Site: brandenburg
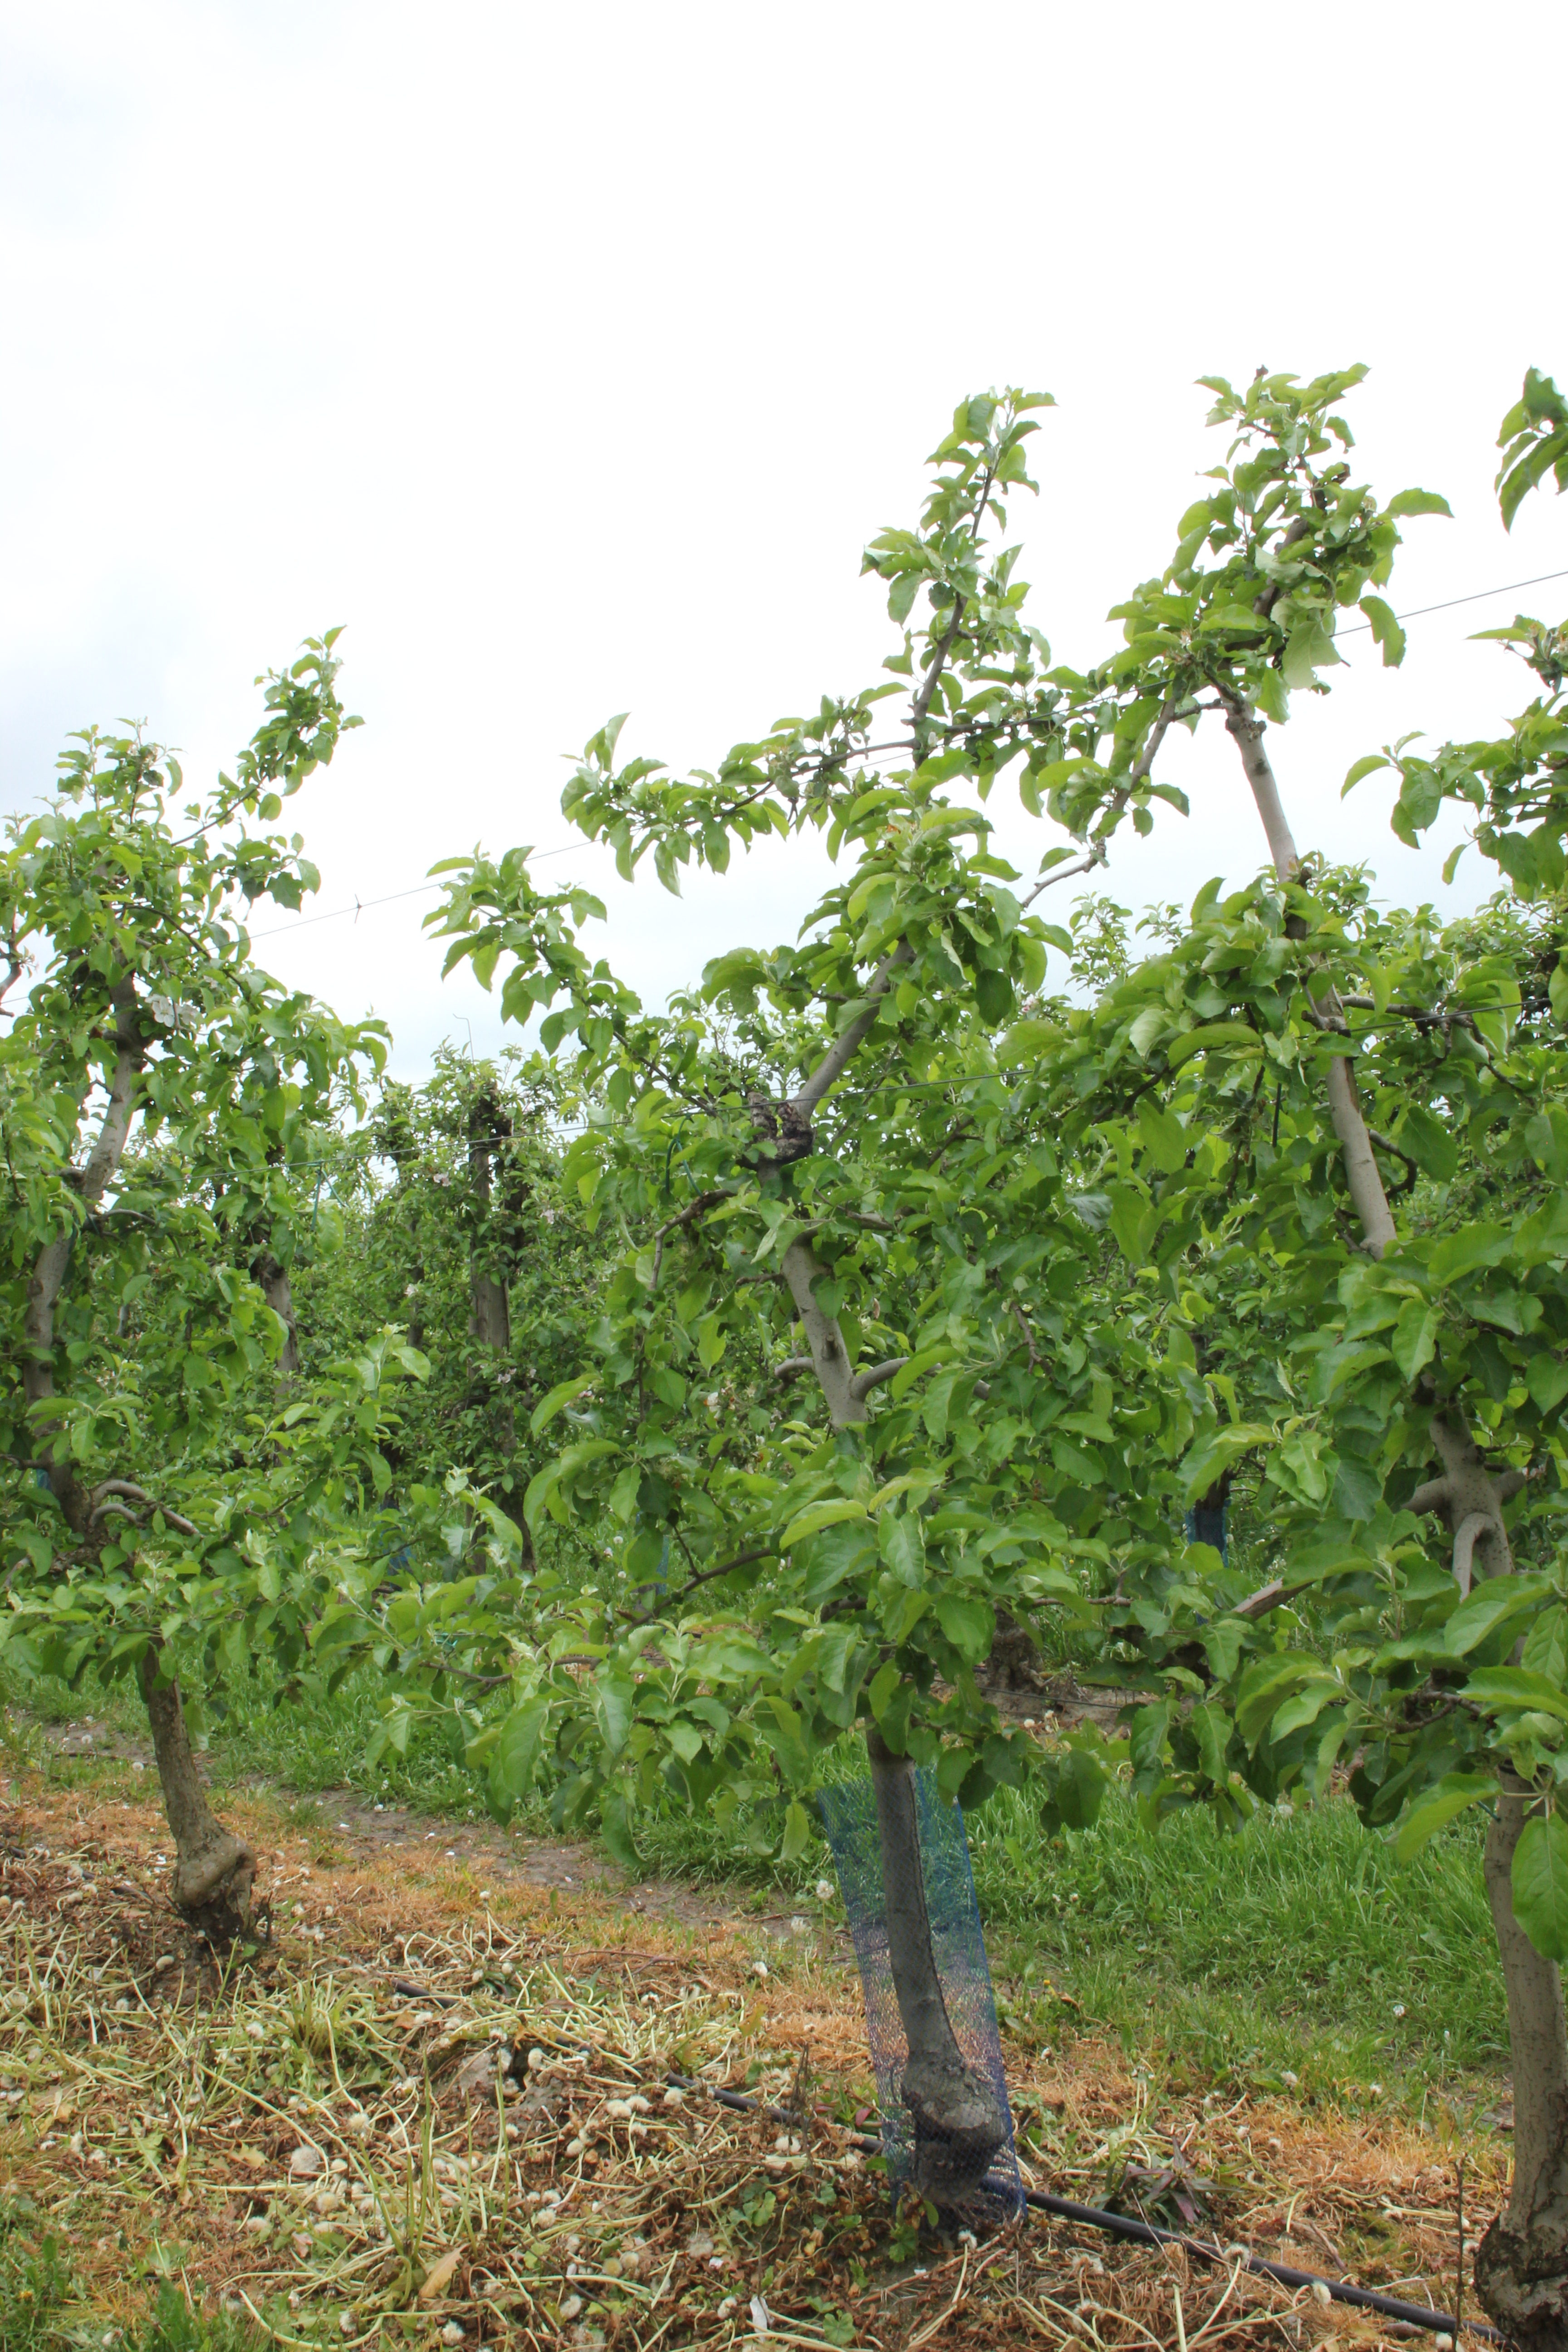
Growth stage (BBCH 67): Flowering